I Corps Troops, Royal Engineers

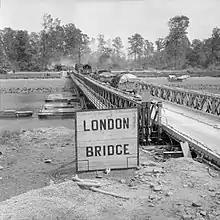
Transport crossing 'London Bridge' into the Orne bridgehead during Operation Goodwood.

Having failed to seize Caen on D Day, I Corps was engaged in heavy fighting in the area for several weeks. I CTRE's most important role was to increase the bridge capacity across the River Orne and the Caen Canal into the bridgehead captured on D Day by 6th Airborne Division. By the beginning of July three pairs of bridges were in place: